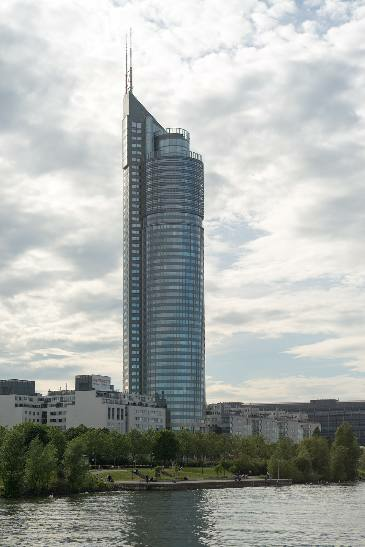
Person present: No